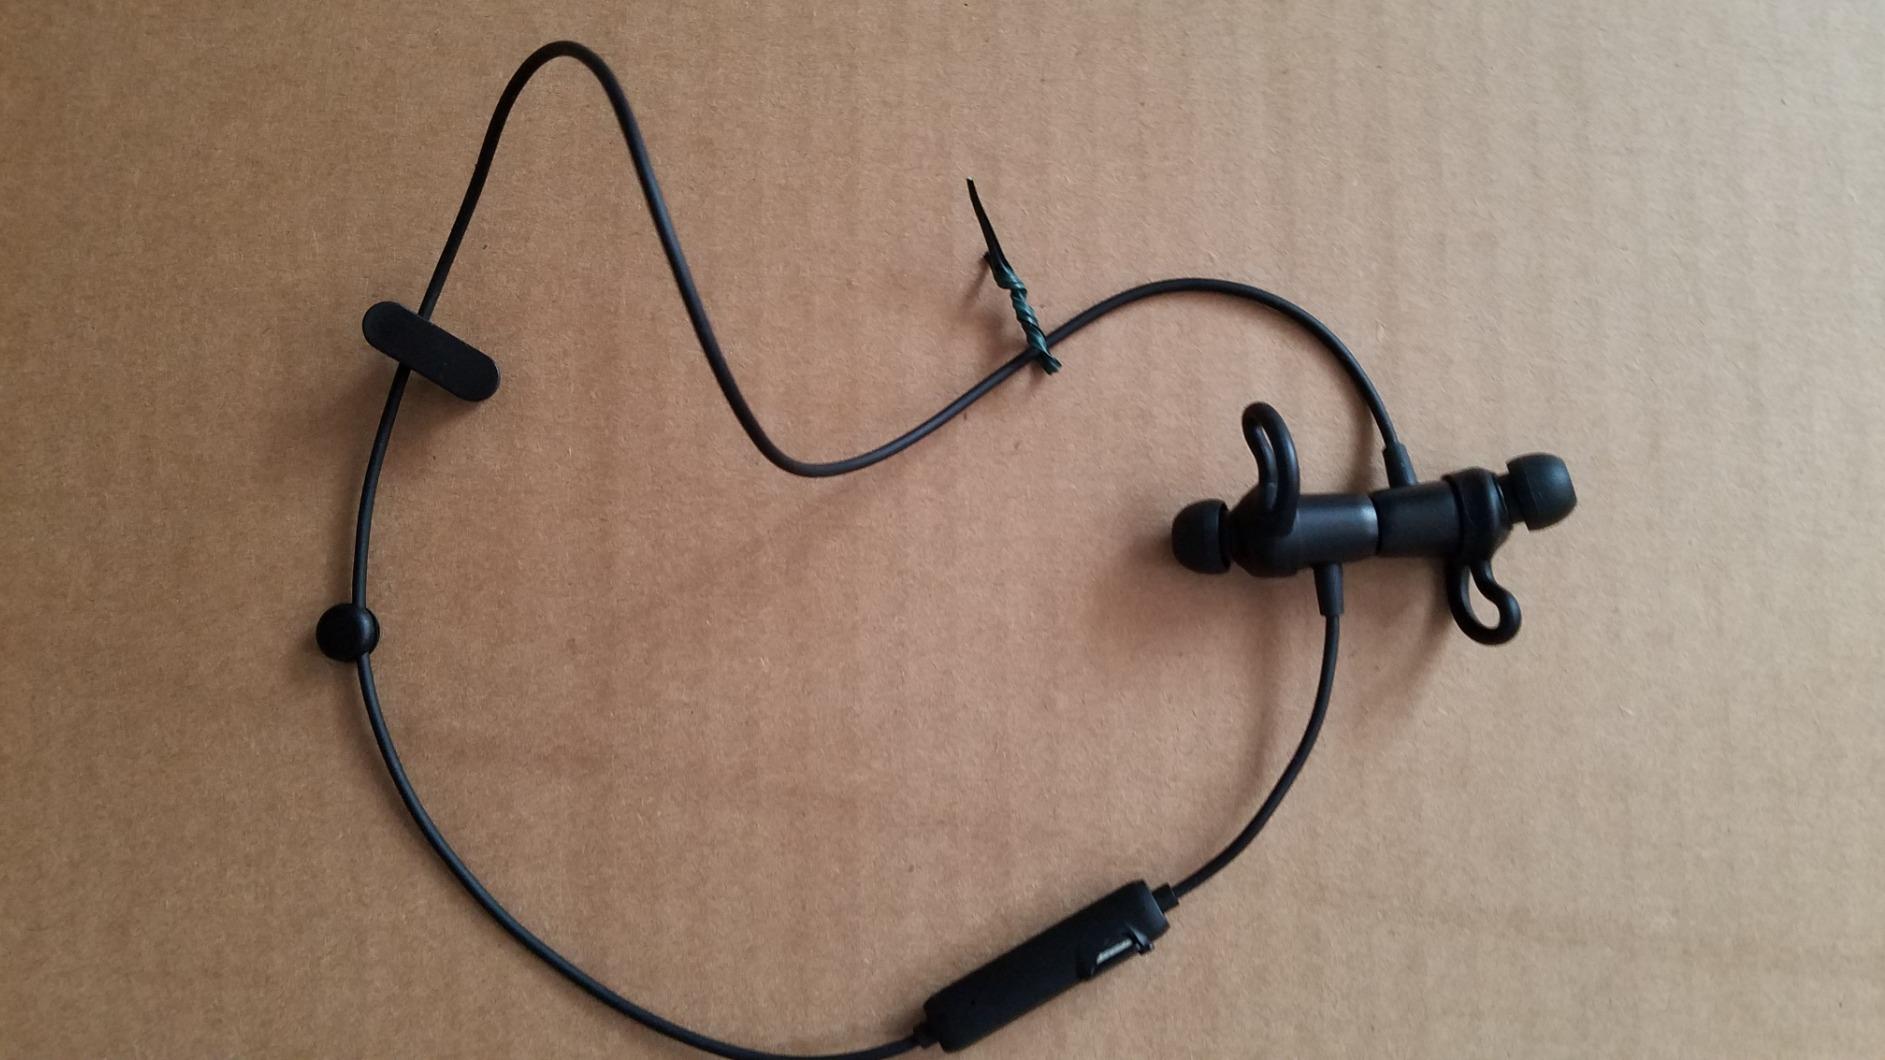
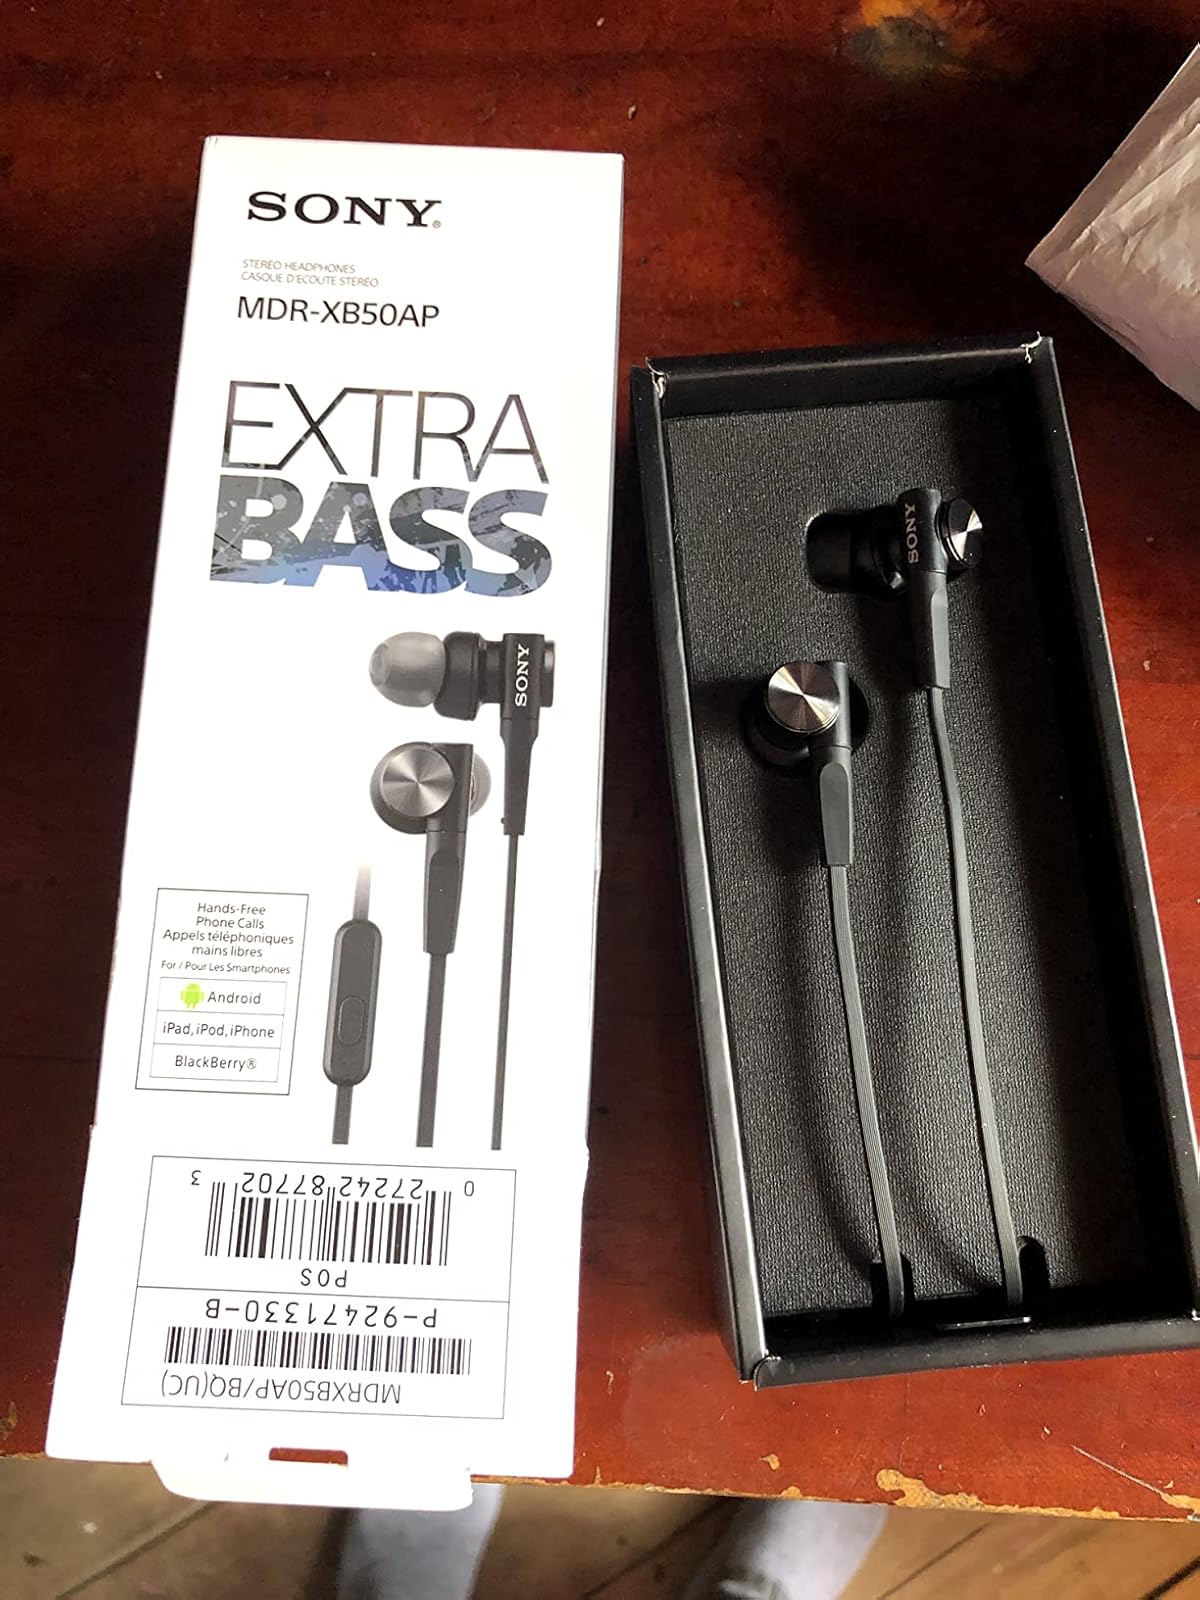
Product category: headphones
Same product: no